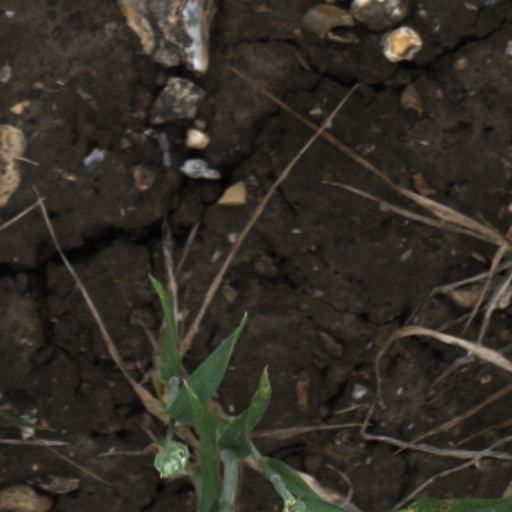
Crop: wheat